Spies–Robinson House

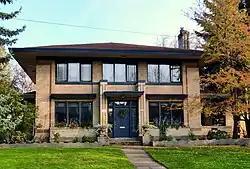
The house in 2016

The Spies–Robinson House is a historic residence in Portland, Oregon, United States. Built in 1922, it is an exceptional example of a Prairie School house in Northeast Portland. Its use of a brick veneer, while common nationally, is nearly unique in the Northeast quadrant, where stucco walls predominate in Prairie School designs. Additionally, two colors of brick are used to provide detail and accent in the design. The house is also notable for its occupancy starting in 1930 by David Robinson (1890–1963), a locally prominent attorney and civil rights advocate. Robinson is especially associated with public defender services and legal aid, and was a leader in the Portland chapter of the Anti-Defamation League.